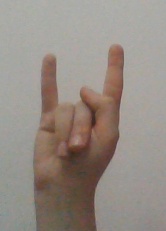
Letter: la